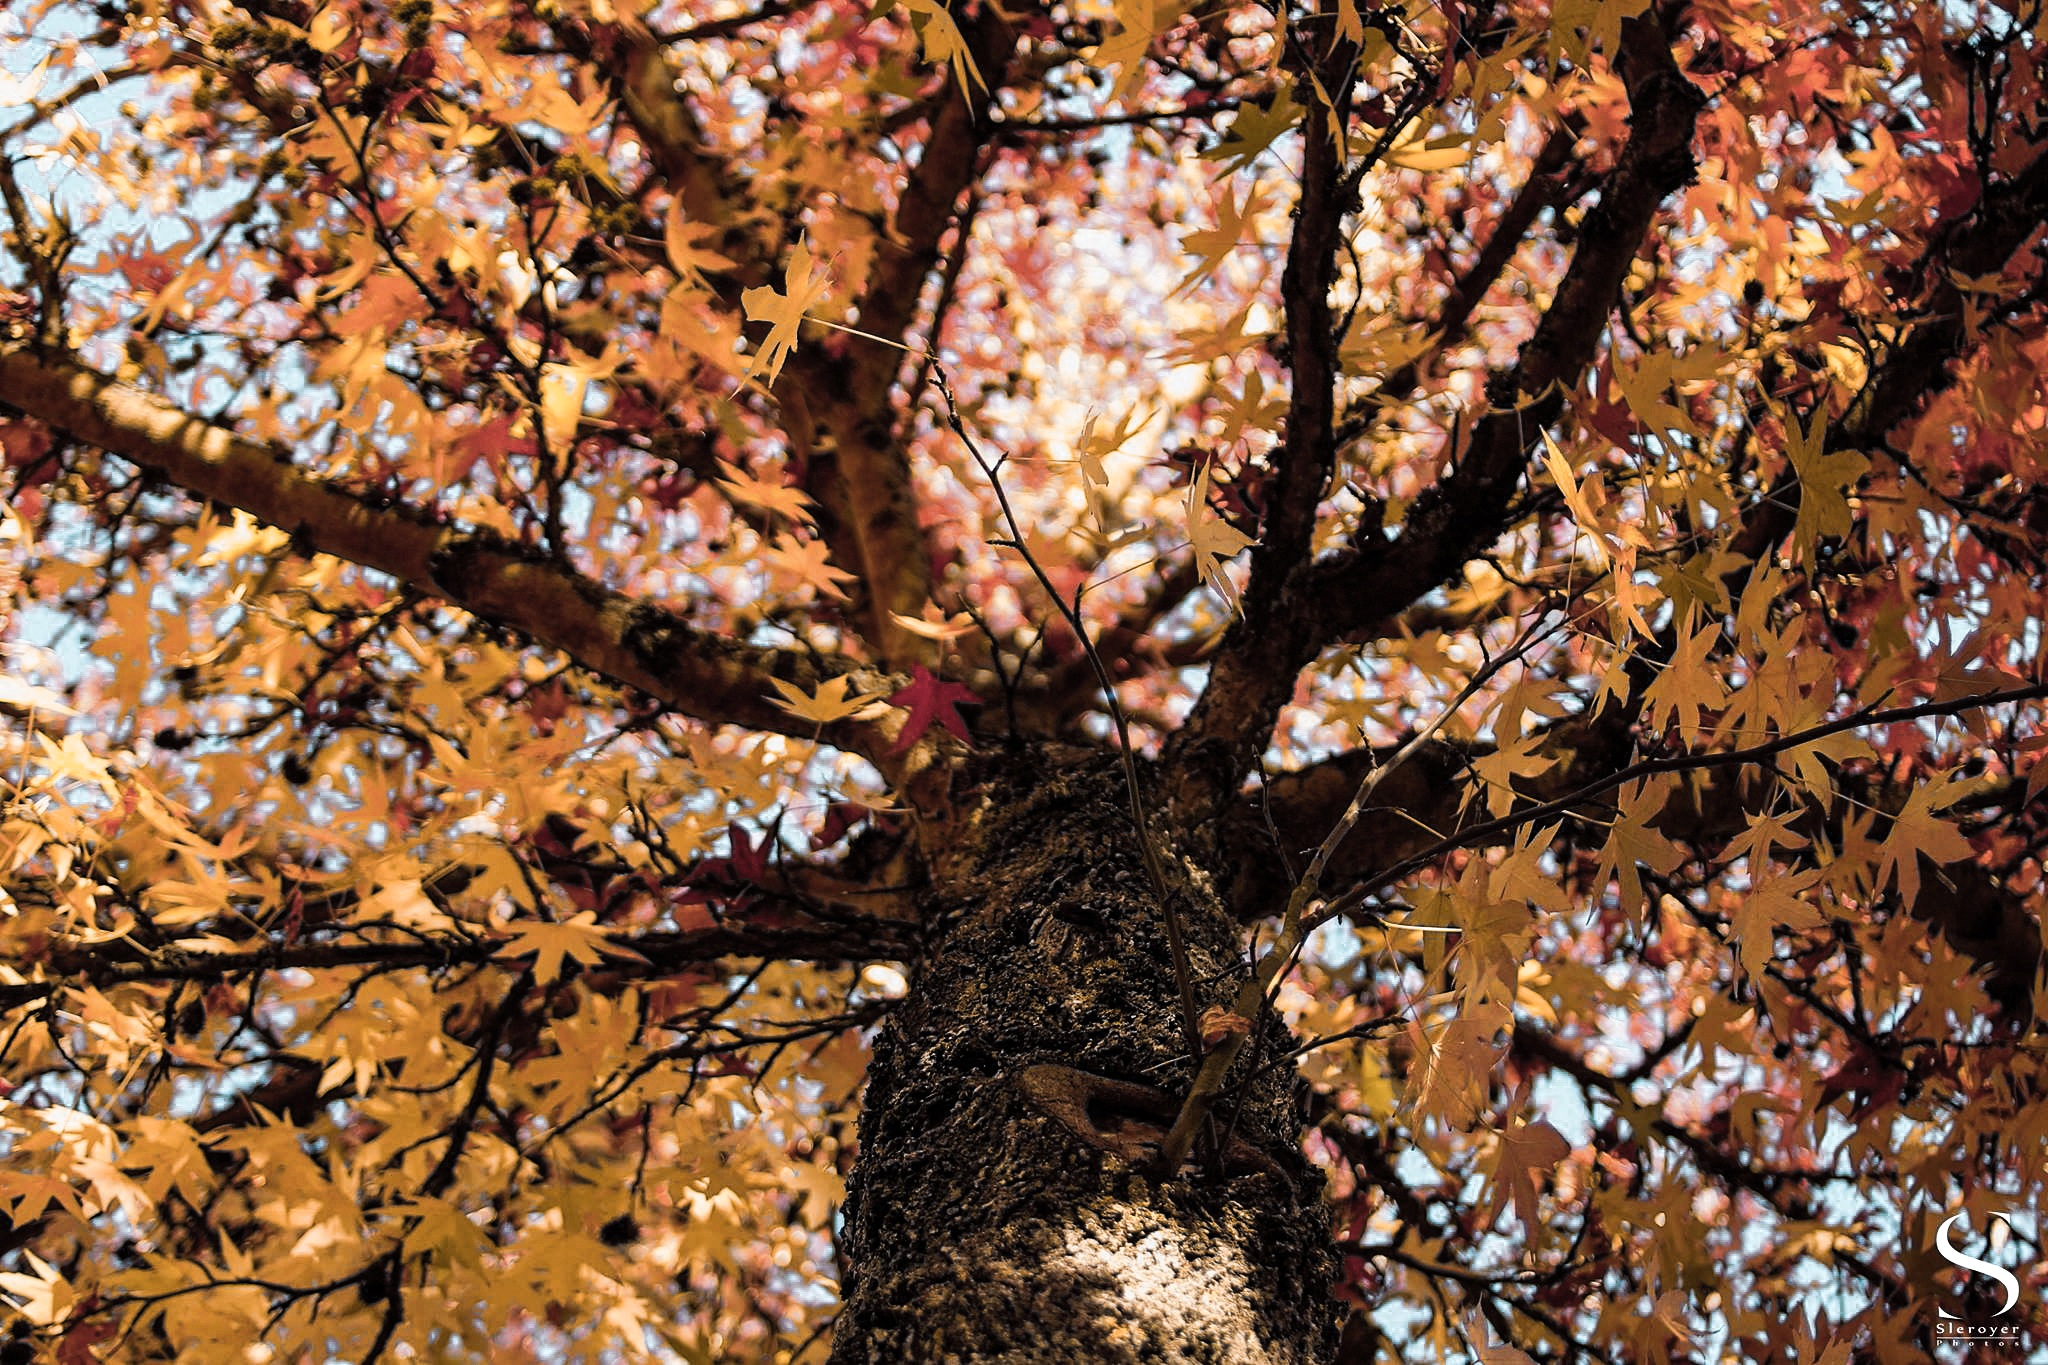
tree, branch, blossom, winter, plant, leaf, flower, trunk, orange, food, spring, produce, autumn, yellow, garden, flora, season, leaves, deciduous, yellow sheet, flowering plant, orange leaf, woody plant, land plant